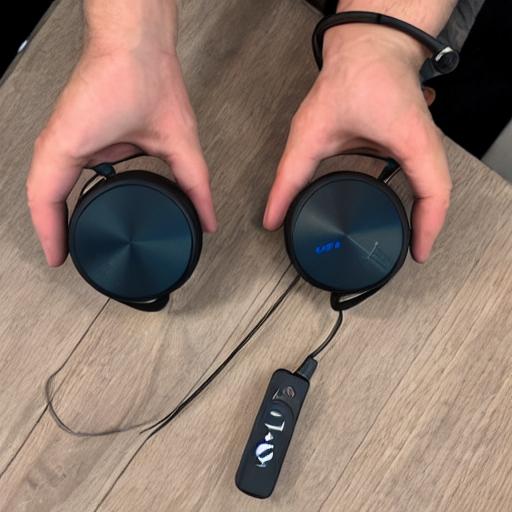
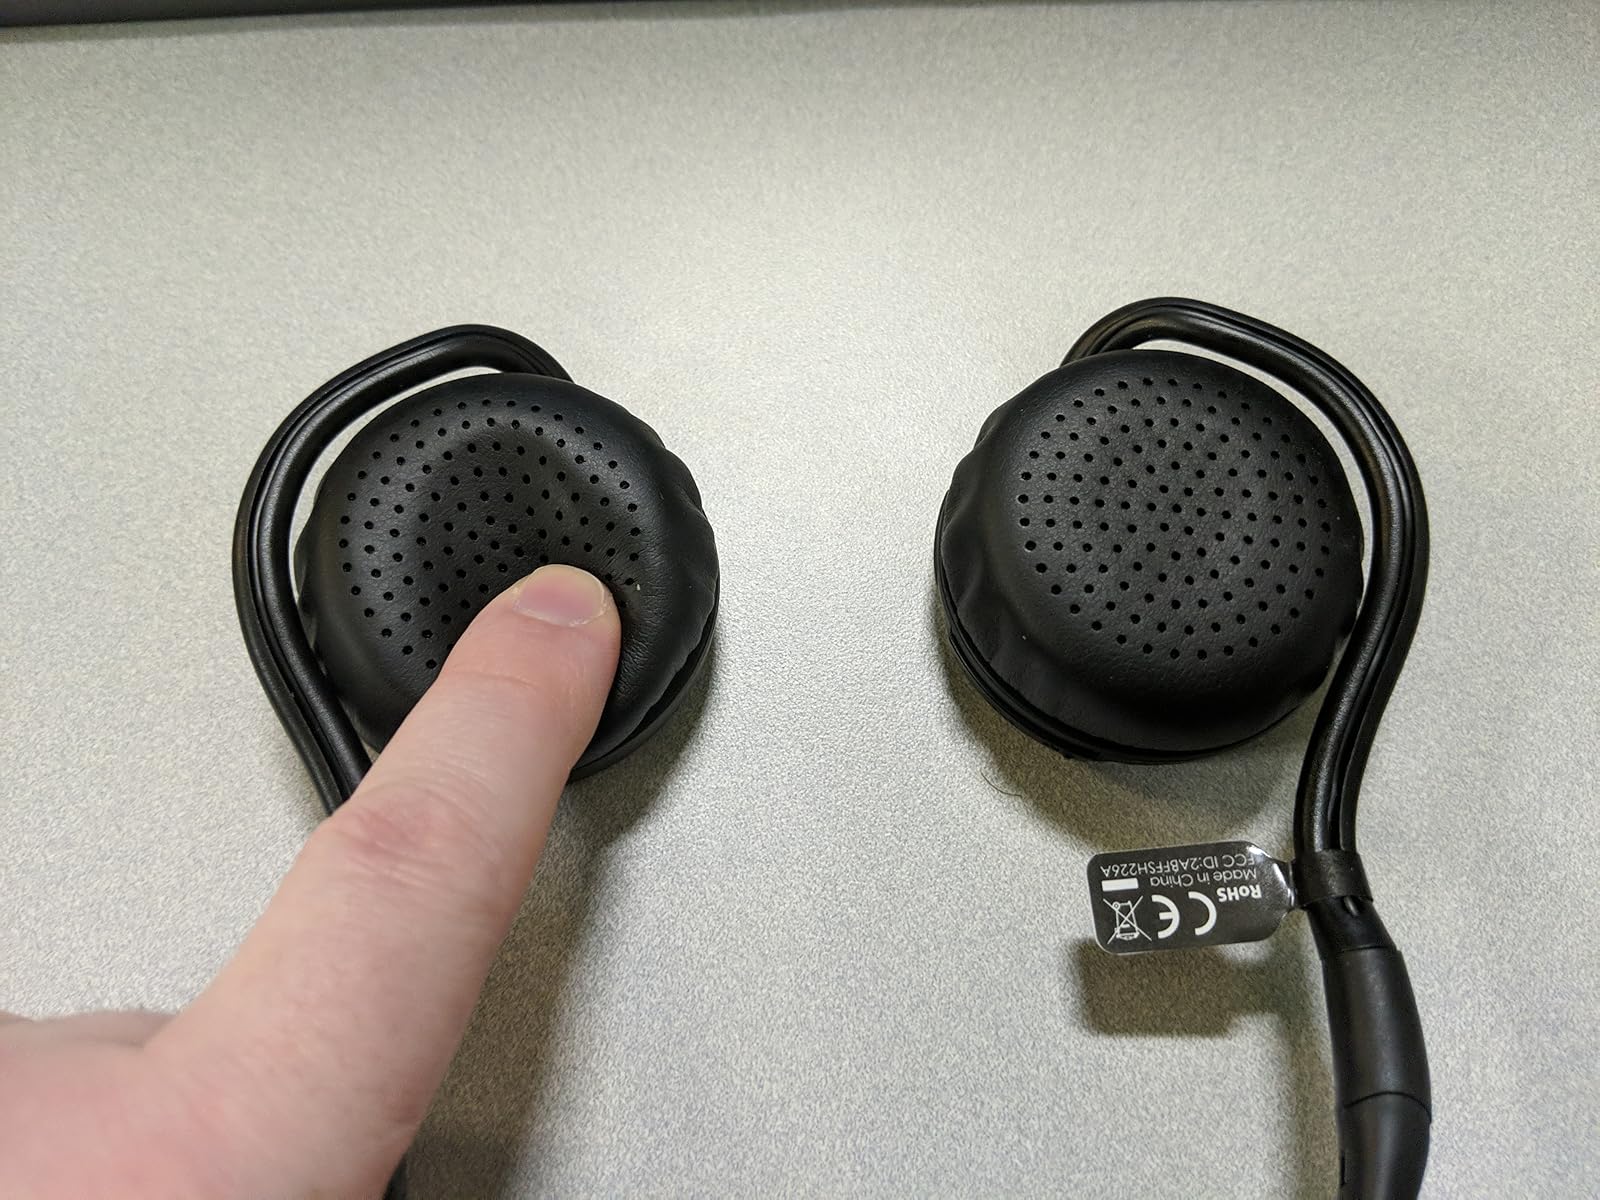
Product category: headphones
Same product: no